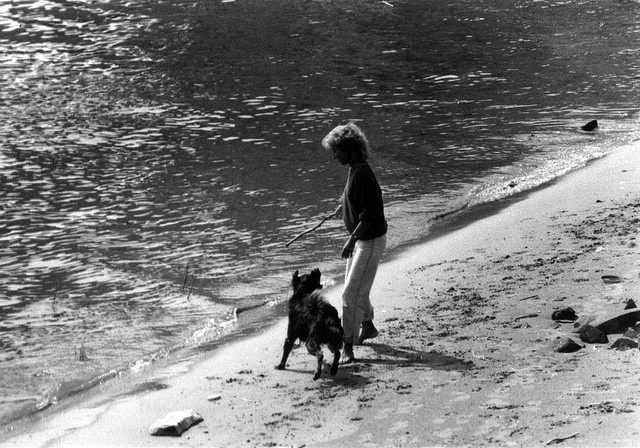
The woman prepares to throw a stick for the dog.
A dog and woman play fetch at the beach.
A woman walking along a beach with a dog on a leash.
A woman playing with a dog on the beach
A person playing fetch on the beach with their dog.